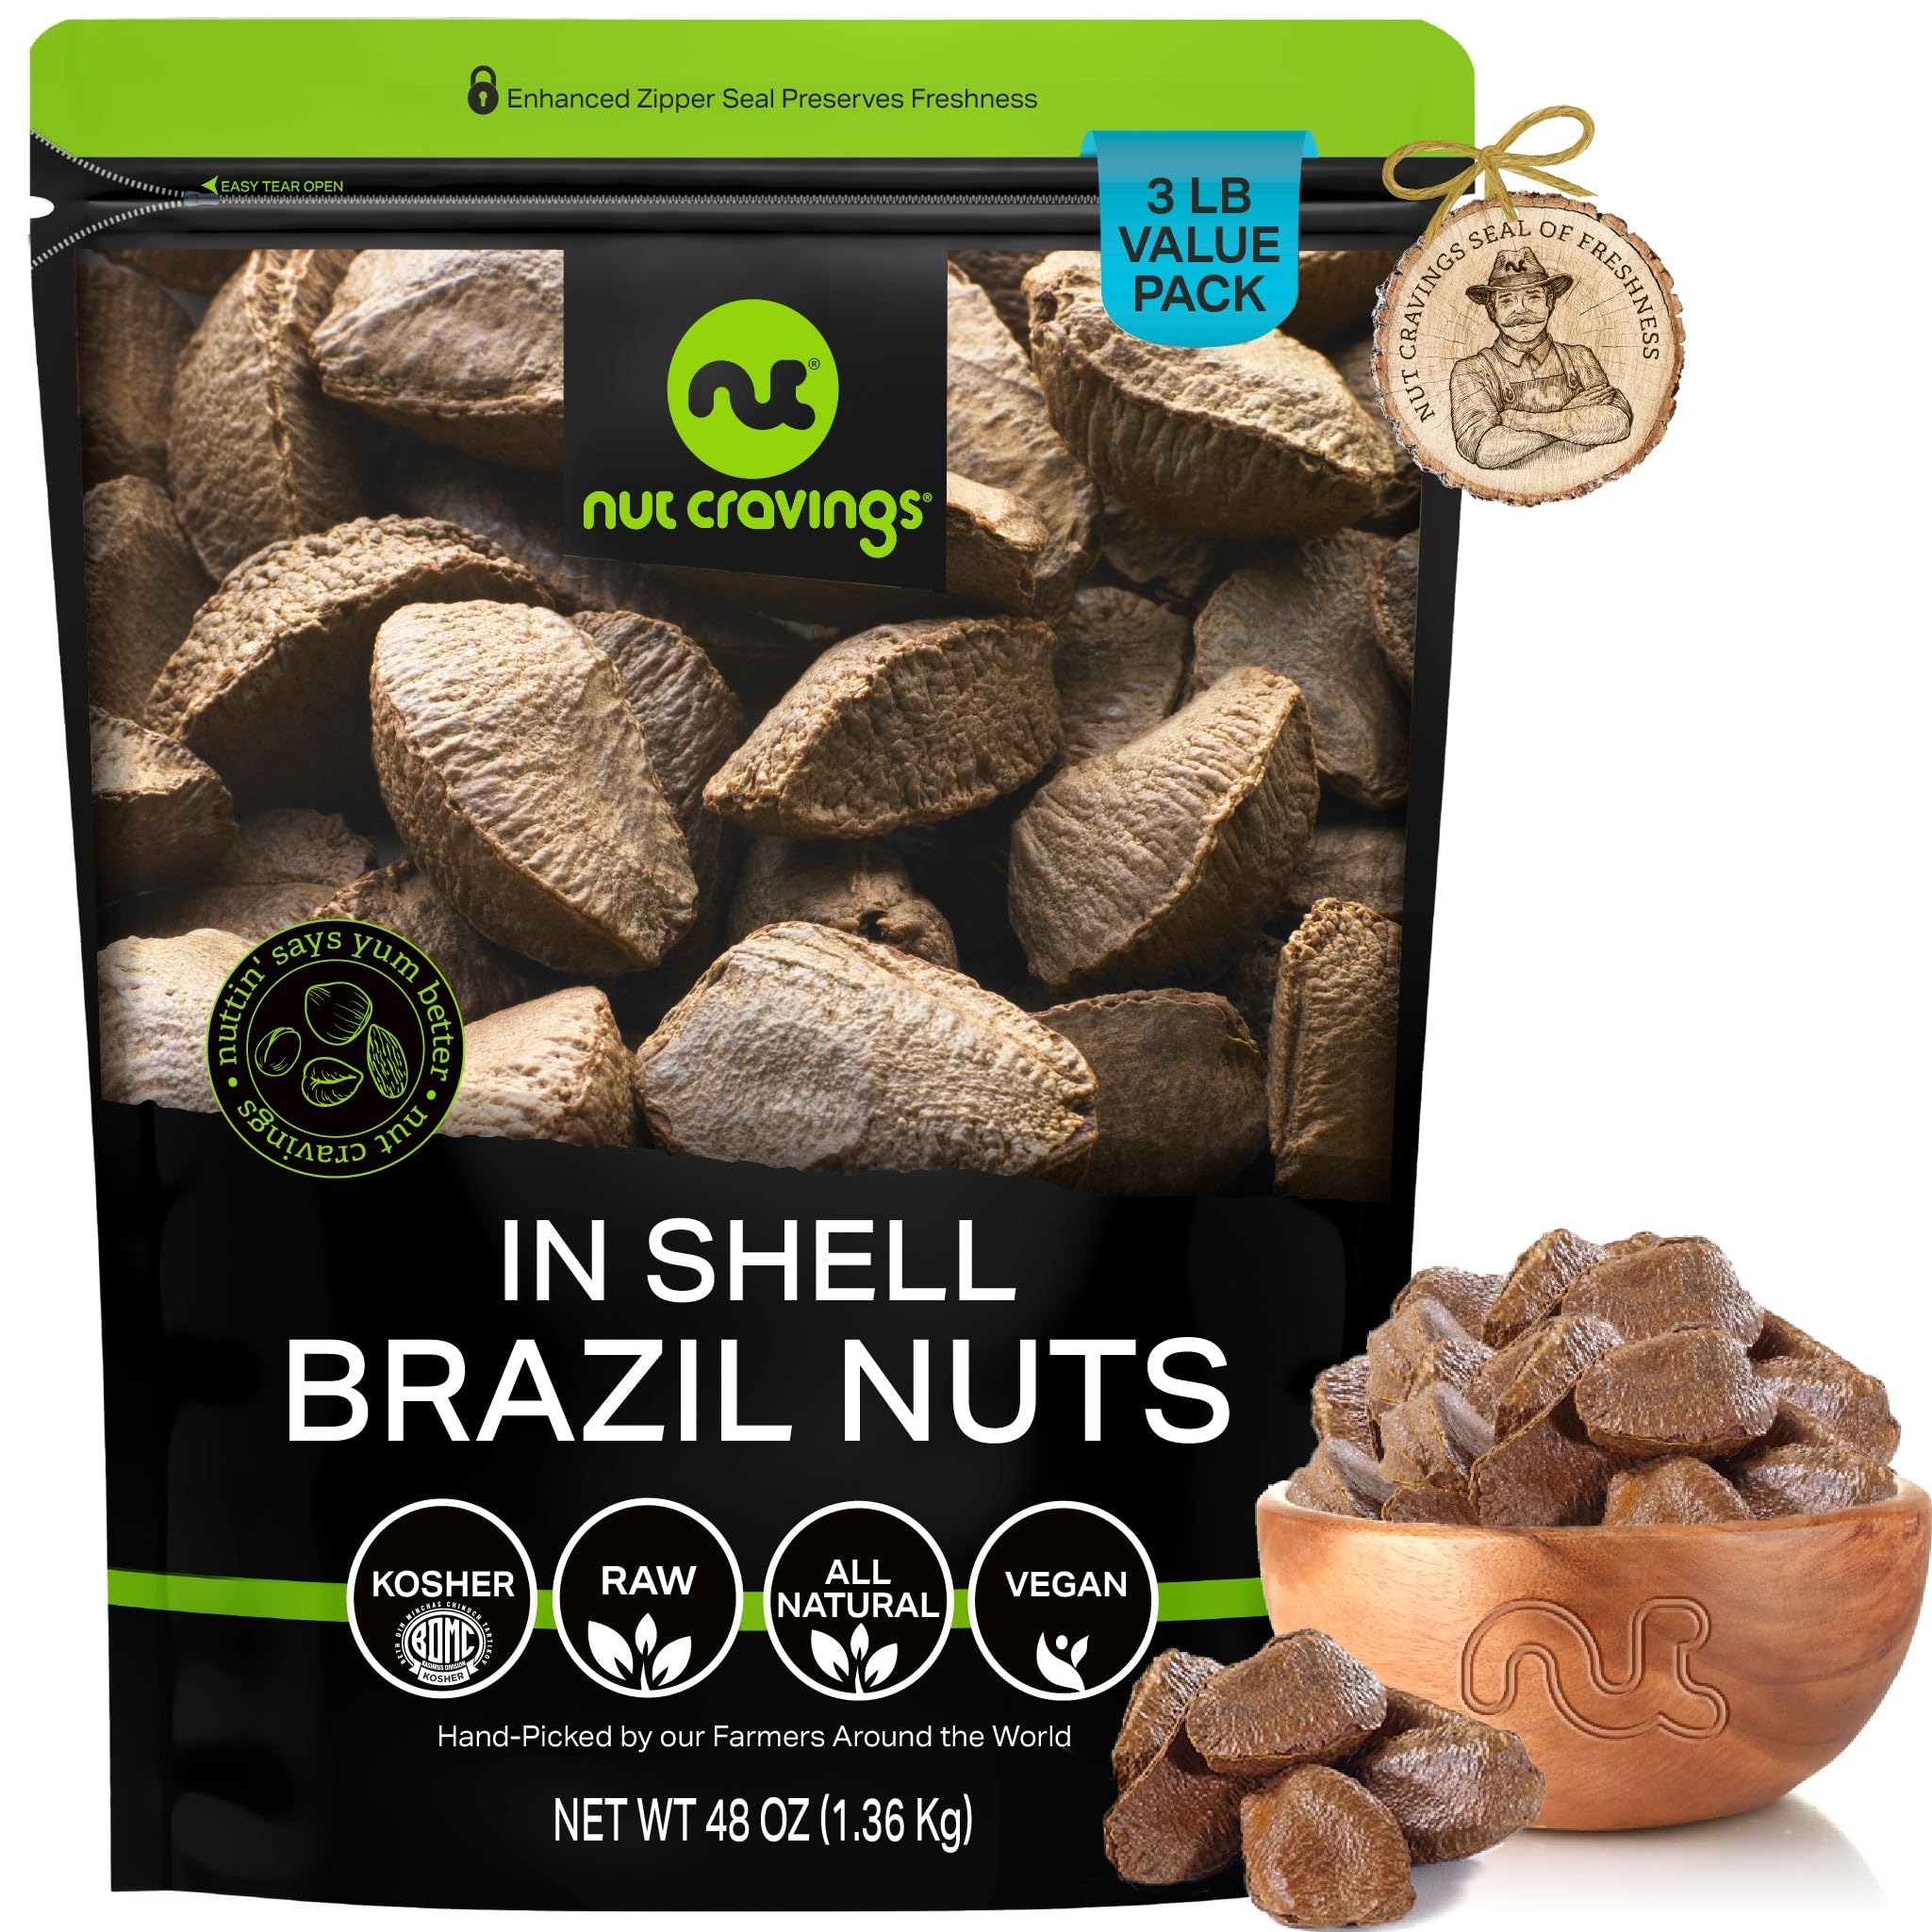
Item Name: NUT CRAVINGS - Raw Brazil Nuts In Shell - Whole, (48oz - 3 LB) Bulk Nuts Packed Fresh in Resealable Bag - Healthy Protein Food Snack, All Natural, Keto, Vegan, Kosher
Bullet Point 1: THE MOST DELICIOUS IN-SHELL BRAZIL NUTS EVER: Our In-Shell Brazil Nuts offer a creamy texture and sweet taste that delight your taste buds with every bite. We source these hard-shelled nuts from South America, so that they keep the flavor of their origin land.
Bullet Point 2: IDEAL FOR YUMMY RECIPES, SOLO SNACKING, AND MORE: Brazil Nuts are great for solo snacking sessions, salads, sauces, healthy meals, baking, desserts (like brownies!) You name it!
Bullet Point 3: FRESH AND NUTRITIOUS NEVER LOOKED BETTER TOGETHER: Our In-Shell Brazil Nuts are not only fresh, crunchy, and full of flavor, but are also a healthy snack choice full of nutrients, vitamins, and antioxidants!
Bullet Point 4: TOP 'NUTCH' RESEALABLE BAG: Our zipper-style easily resealable bags make sure your snacks are kept fresh. Storing them at home? They'll stay fresh. Bringing them to work? They'll stay fresh. Taking them with you on your next trip? Fresh!
Bullet Point 5: FARMERS SEAL OF FRESHNESS: Our Brazil Nuts are hand picked by our farmers and carefully selected at our packing facilities in New York after passing our strict quality control processes. This ensures you only get the freshest and highest quality nuts in the market.
Product Description: <p>Nut Cravings brings you the perfect treat: a bag of the yummiest quality of nuts.<br><br> Brazil Nuts offer a <b>creamy texture and sweet taste that delight your taste buds with every bite.</b> We source these hard-shelled nuts from South America, so that they keep the flavor of their origin land.<br><br> <b>Treat yourself or a loved one to nature's goodness with our Brazil Nuts!<br><br></b> They come beautifully presented in our TOP "NUTCH" bags to provide the ultimate experience. These resealable bags will keep them as fresh and delicious as they were when handpicked at our farms.<br><br><br> <b>Brazil Nuts are great for solo snacking sessions, salads, sauces, healthy meals, baking, desserts (like brownies!) You name it!<br><br><br></b> <b>In addition, there's a cute story behind them!<br><br></b> Lewis and Lindsay Cooper founded Nut Cravings in 2015 with the idea of mixing the two things they loved the most: travelling the world, and snacking. Today, our snacks are grown all around the world before travelling all the way to New York to be packed fresh and delivered right to your door.<br><br><br> <b>Do you want to know how much goodness you get in every bag?<br><br></b> We have bags with 16oz (1lb), 32oz (2lb), 48oz (3lb) and 80oz (5lb), you choose your size!<br><br> Ready to get delighted by these delicious snacks?
Value: 48.0
Unit: Ounce

Price: 32.47